I Like Killing Flies

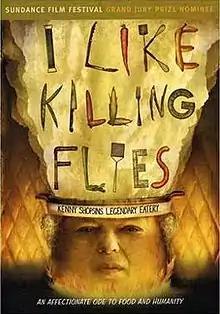

I Like Killing Flies is a 2004 documentary film produced, directed, filmed, and edited by Matt Mahurin. It documents Shopsins restaurant in New York City's Greenwich Village and its owner and head cook, Kenny Shopsin. In 2002 and 2003, Mahurin followed Shopsin in his final year at the location he ran for over 30 years. Throughout the film, Shopsin offers what he calls "half-baked" philosophy, peppered with profanities.